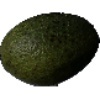
Label: Avocado 1